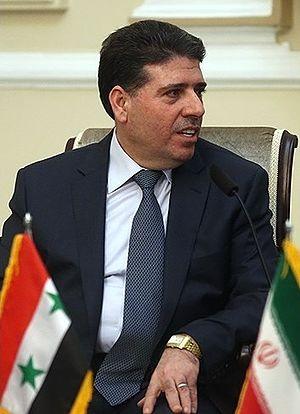
Wael Nader al-Halki, né en 1964 à Jassem, est un homme d'État syrien. Ministre de la Santé depuis 2011, il est nommé Premier ministre le 9 août 2012 par le président Bachar el-Assad. Il est remplacé au ministère de la Santé dans les jours qui suivent.
La guerre civile syrienne — ou révolution syrienne — est un conflit armé en cours depuis 2011 en Syrie. Elle débute dans le contexte du Printemps arabe par des manifestations majoritairement pacifiques en faveur de la démocratie contre le régime baasiste dirigé par le président Bachar el-Assad. Réprimé brutalement par le régime, le mouvement de contestation se transforme peu à peu en une rébellion armée.